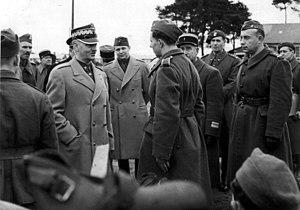
Le secteur défensif de la Sarre, appelé durant la guerre secteur fortifié de la Sarre, est une partie de la ligne Maginot, située entre le secteur fortifié de Faulquemont à l'ouest et le secteur fortifié de Rohrbach à l'est, dans le département de la Moselle.